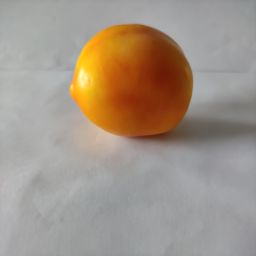
Crop: Tomato
Quality: Ripe